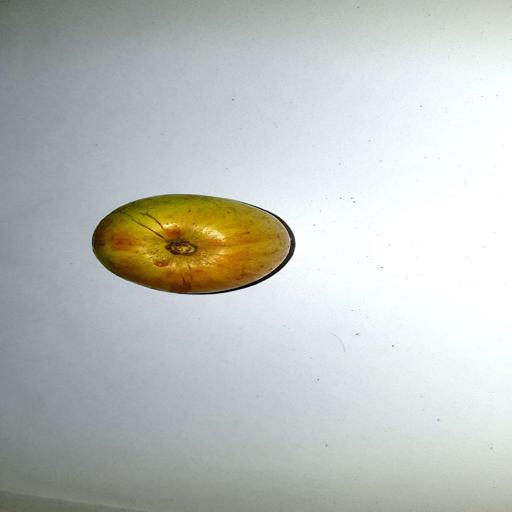
Label: healthy